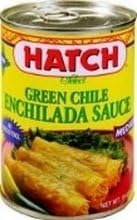
Item Name: Hatch Red Enchilada Sauce, Medium, 15 Ounce (Pack of 12)
Bullet Point 1: Perfect for your Mexican fiesta
Bullet Point 2: Put some spice into your dish
Bullet Point 3: No MSG
Bullet Point 4: No preservatives
Bullet Point 5: Product of the USA
Value: 180.0
Unit: Ounce

Price: 38.725